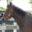
Label: horse